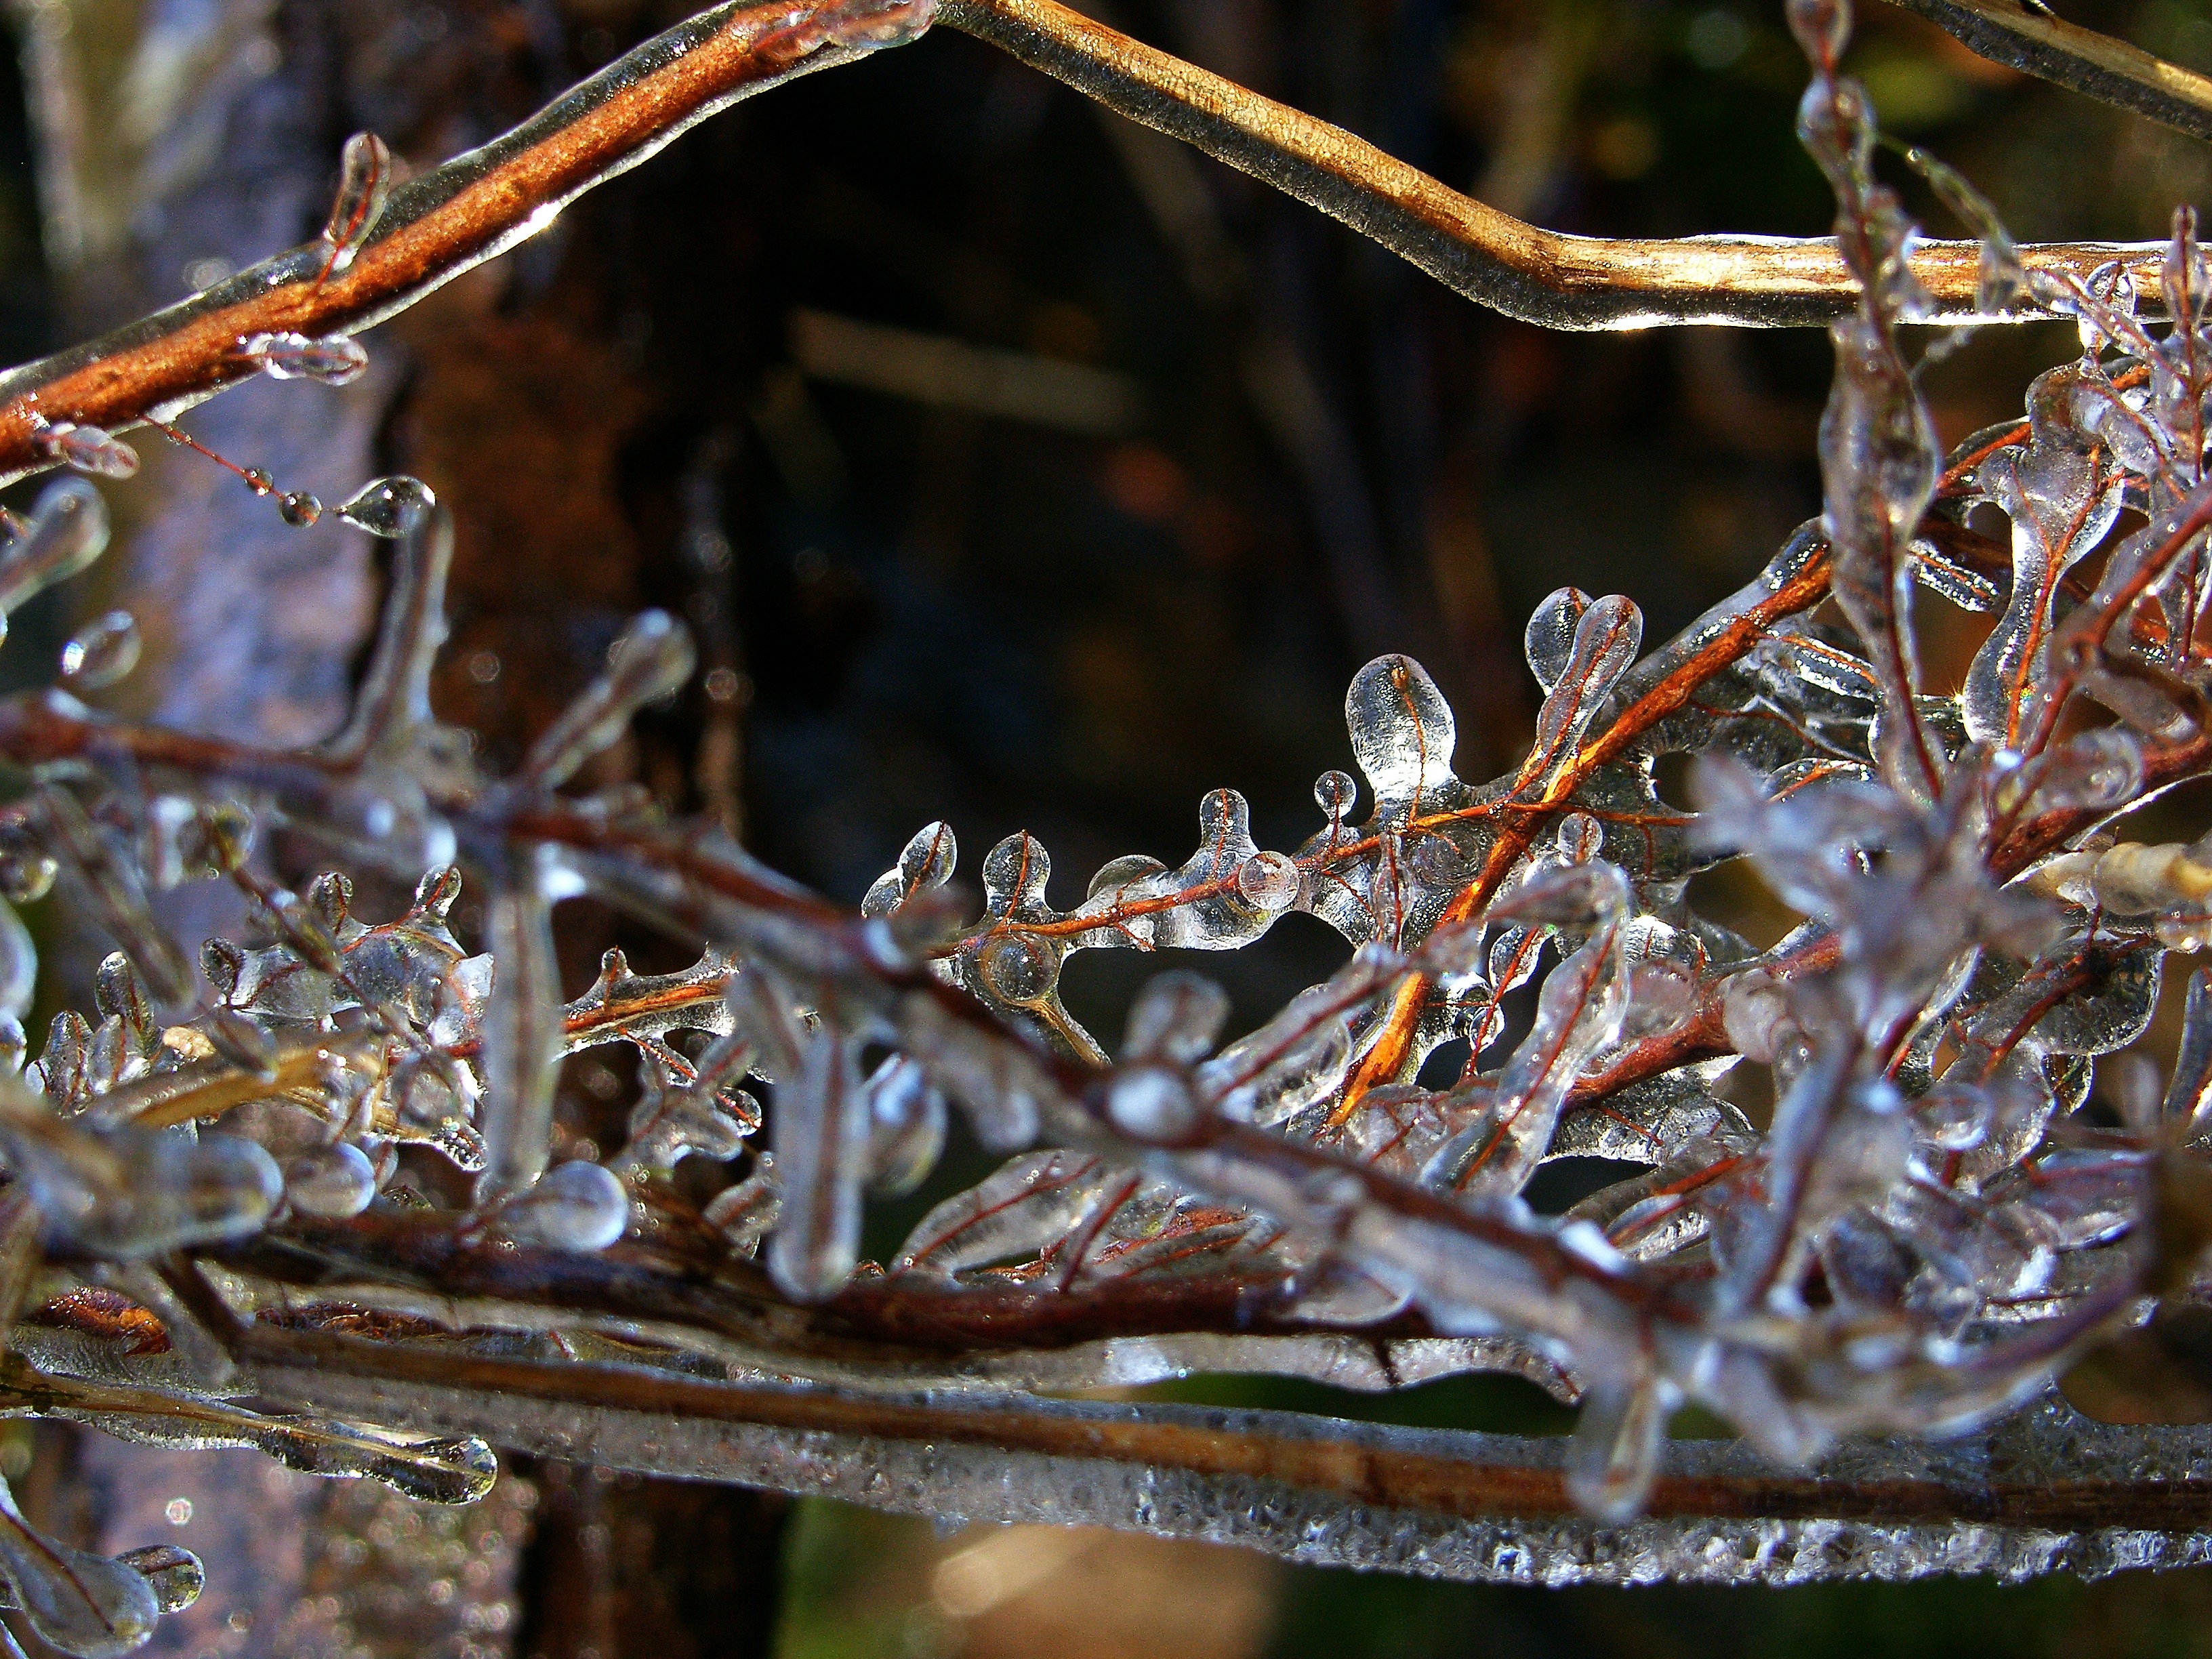
tree, nature, branch, winter, plant, leaf, flower, frost, ice, autumn, botany, flora, season, fauna, twig, close up, ggl1, macro photography